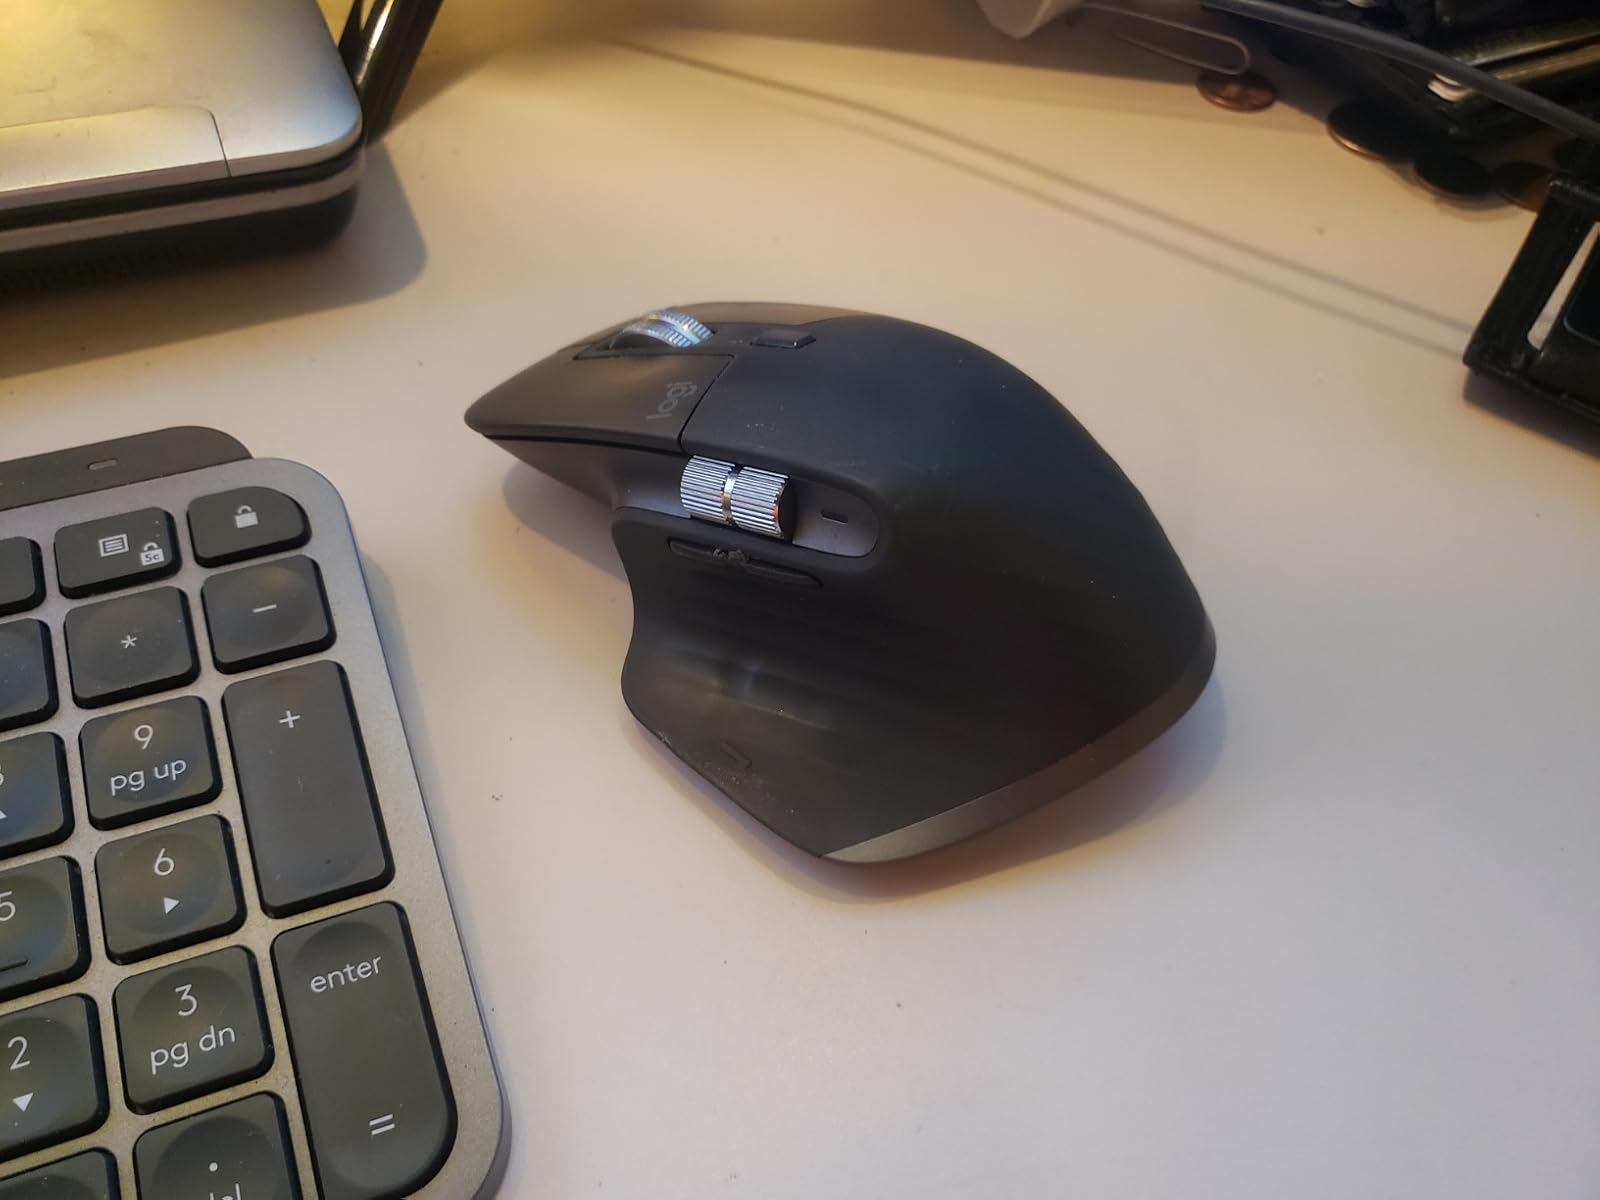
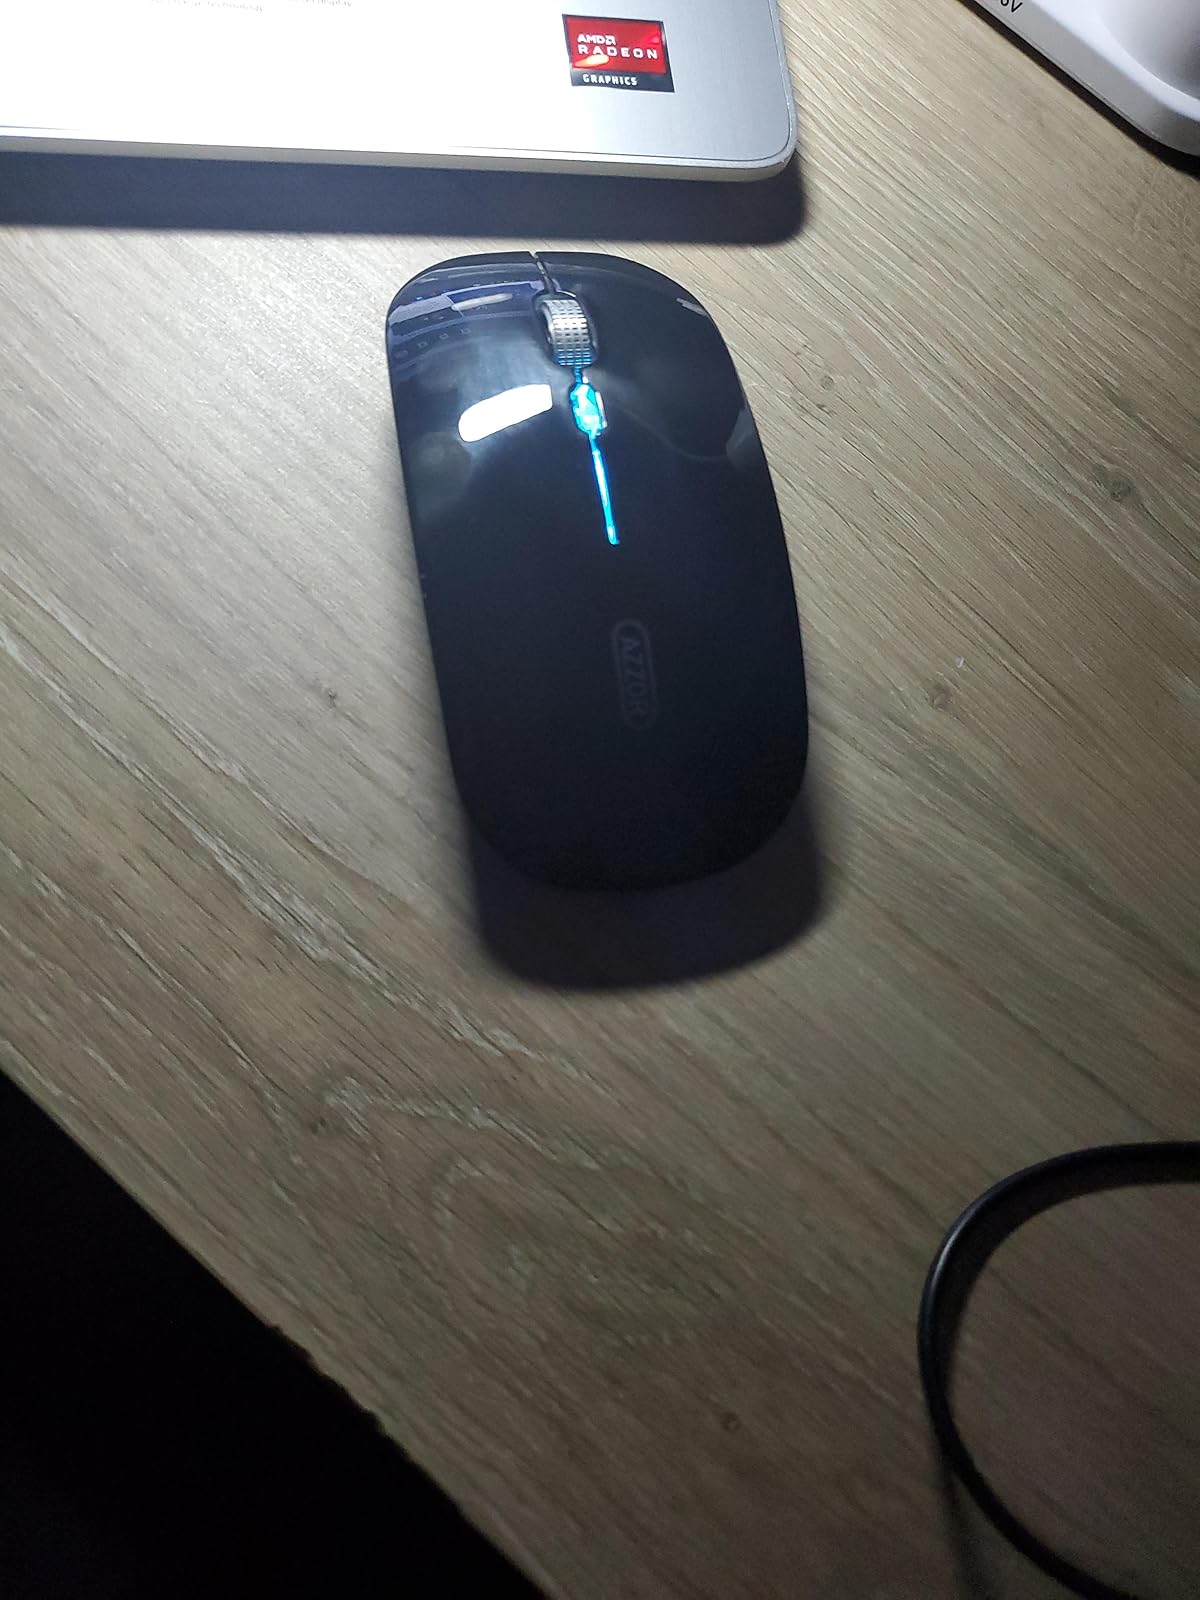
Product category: mouse
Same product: no